Paul LePage

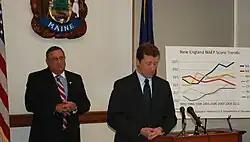
Governor LePage with an Education Department official in June 2011

LePage opposes abortion. He has appeared at the annual anti-abortion Hands Around the Capitol rally at the Maine State House, first doing so at the 2011 event.